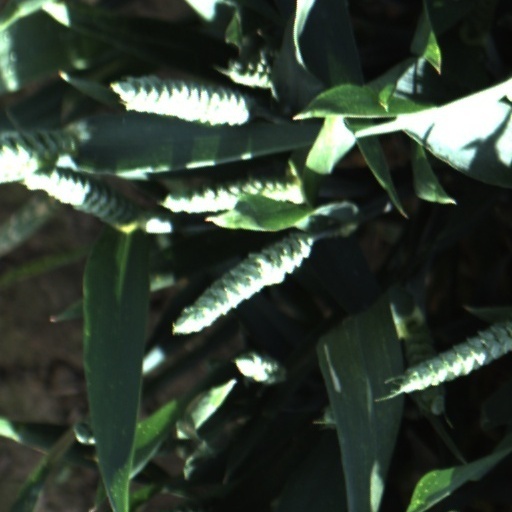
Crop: wheat